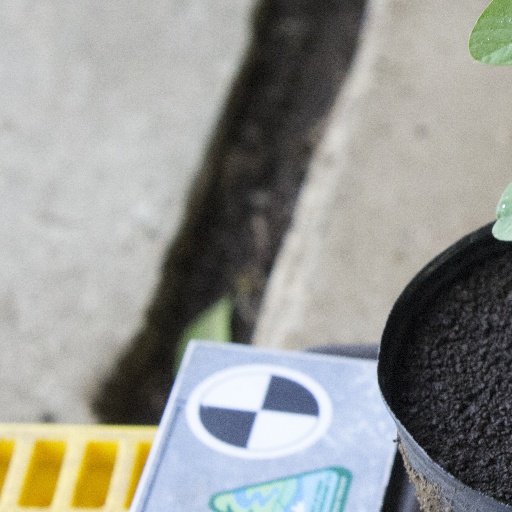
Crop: soybean